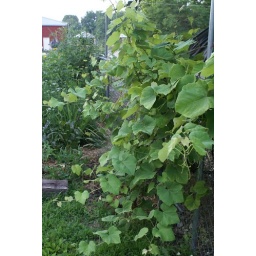
It is about to take over our neighbor's boat house and boat...we plan to build an arbor for it.